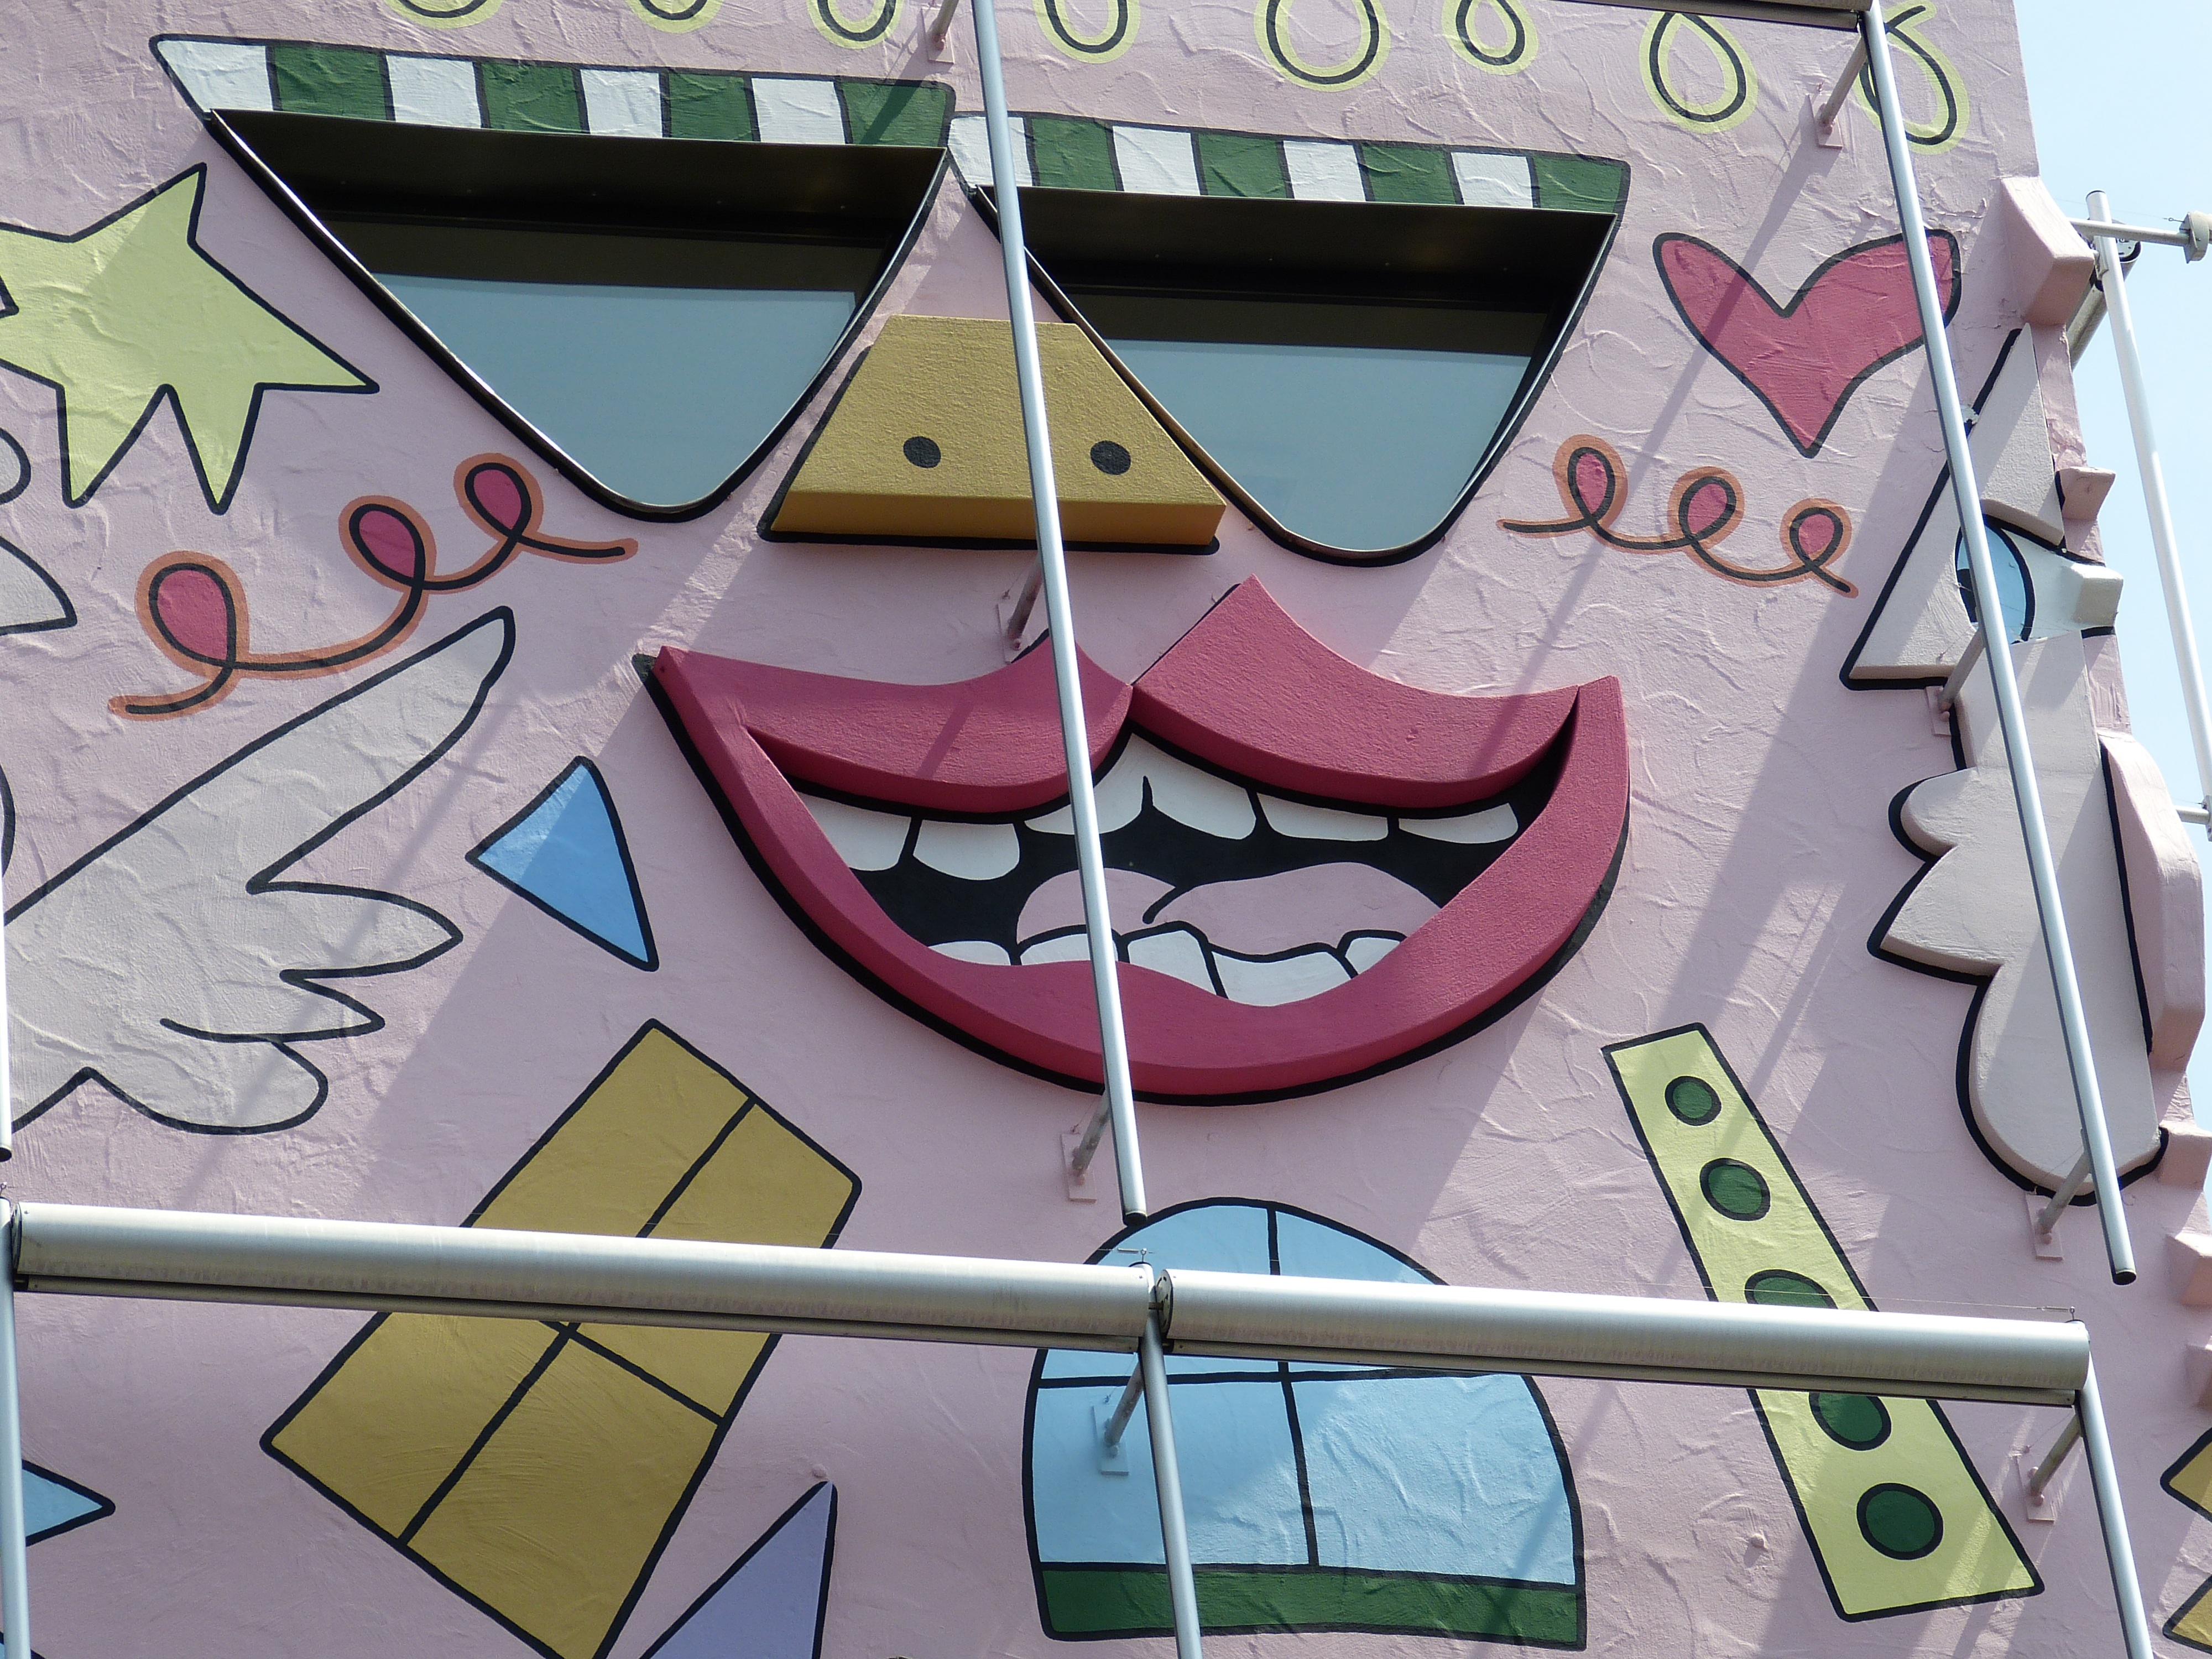
architecture, window, building, color, facade, graffiti, modern, mouth, face, art, illustration, mural, image, anime, tooth, cartoon, lower saxony, braunschweig, rizzi